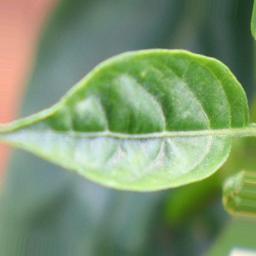
Label: mites_and_trips